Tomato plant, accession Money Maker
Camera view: tilt-top (135 deg); turntable rotation: 300 degrees
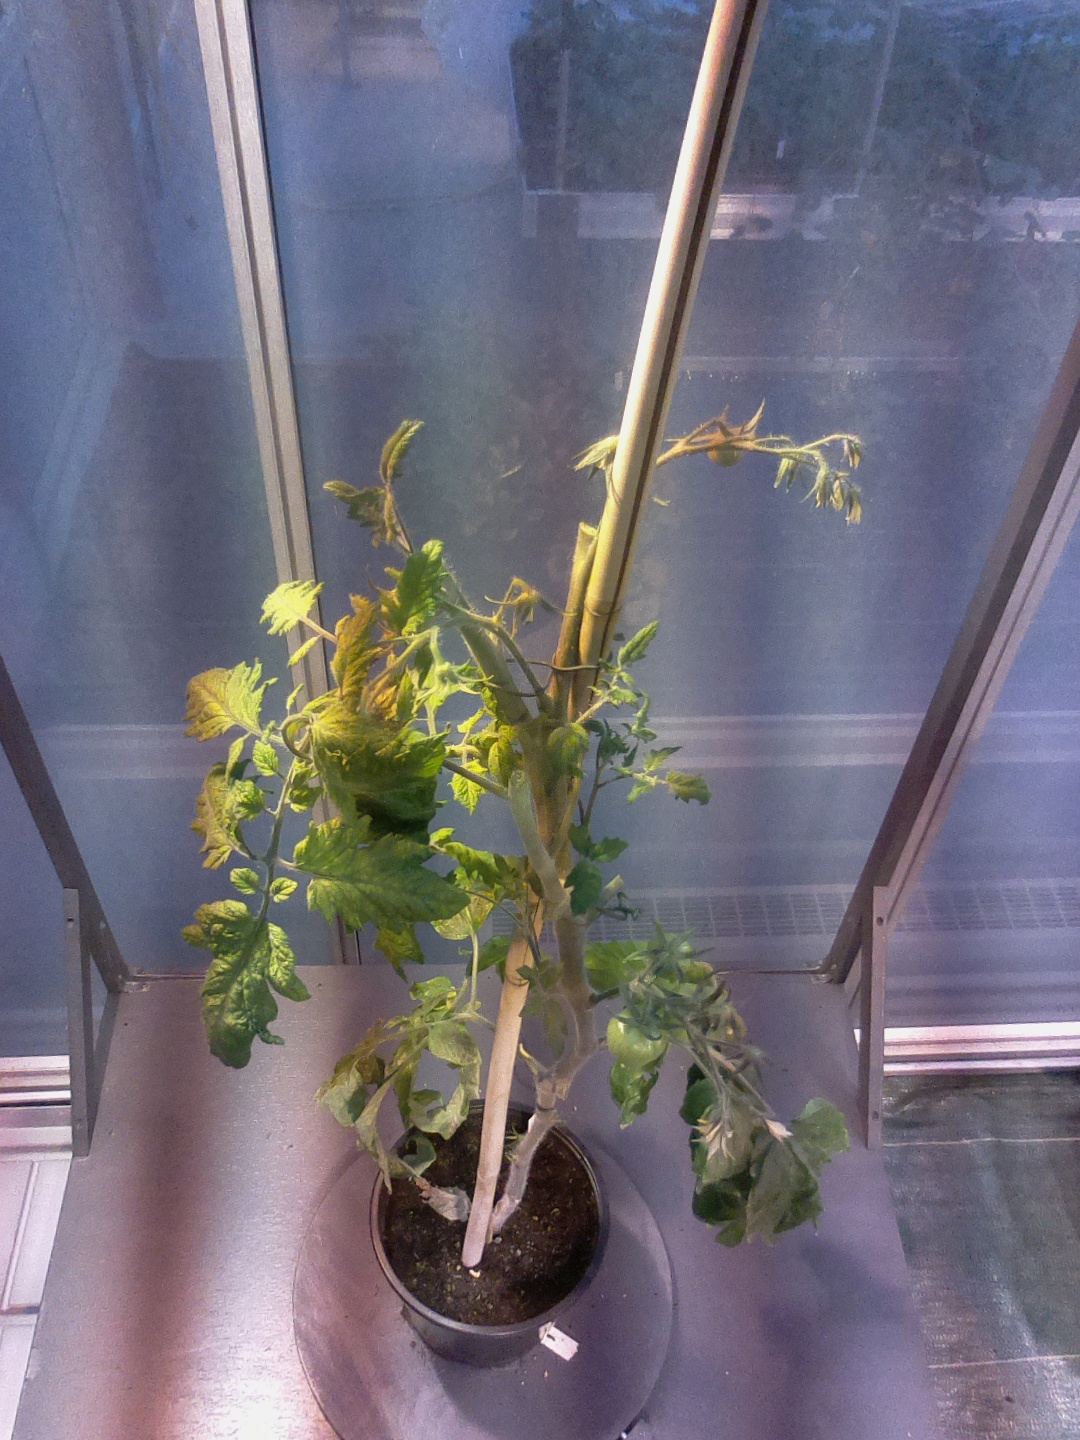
BBCH growth stage 75: 50%-60% of final fruit size